Traffic simulation

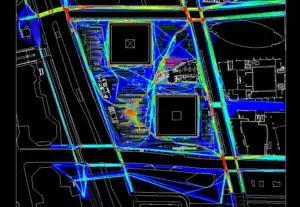
Map displaying the results of simulating pedestrian traffic at the National September 11 Memorial & Museum site, based on modeling by the Louis Berger Group

Ground transportation for both passenger and goods movement is perhaps the area where simulation is most widely used. Simulation can be carried out at a corridor level, or at a more complex roadway grid network level to analyze planning, design and operations such as delay, pollution, and congestion. Ground transportation models can include all modes of roadway travel, including vehicles, trucks, buses, bicycles and pedestrians. In traditional road traffic models, aggregate representation of traffic is typically used where all vehicles of a particular group obey the same rules of behavior; in micro-simulation, driver behavior and network performance are included so that complete traffic problems (e.g. Intelligent transportation system, shockwaves) can be examined.